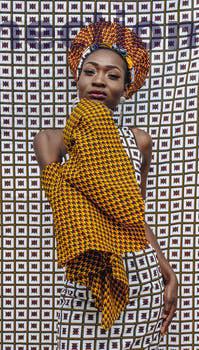
Label: Watermark